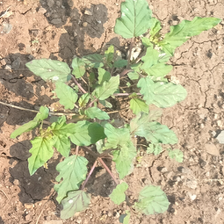
Weed species: Punarnava _(Boerhaavia diffusa)